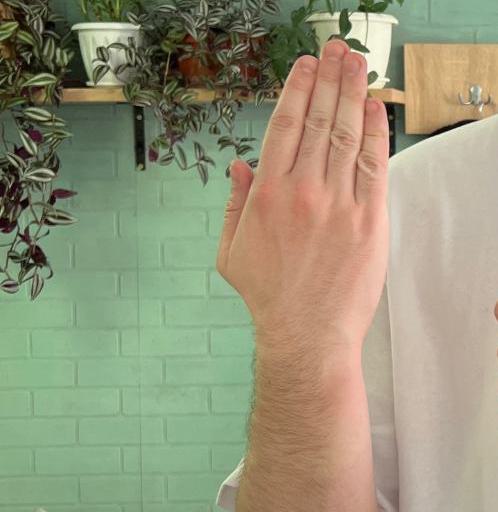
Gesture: stop_inverted